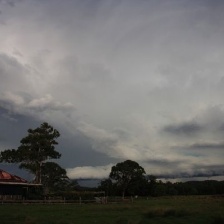
Cloud type: Cumulonimbus